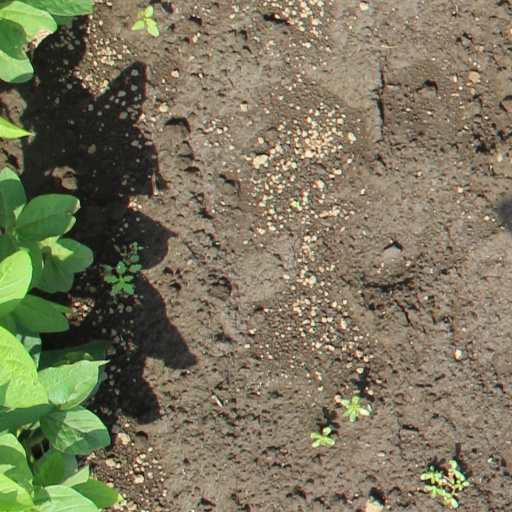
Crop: soybean